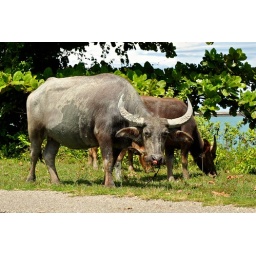
Langkawi - water buffalo beside the road